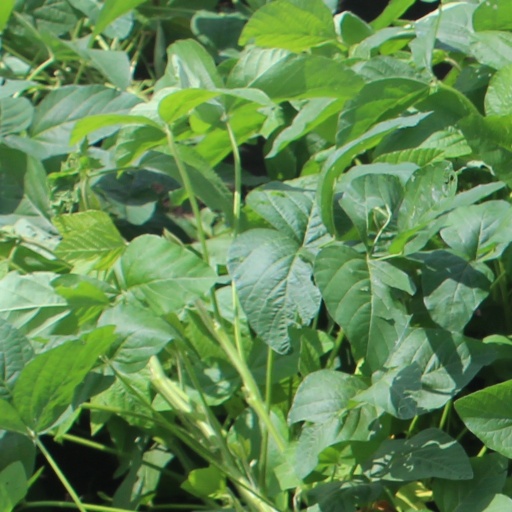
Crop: soybean